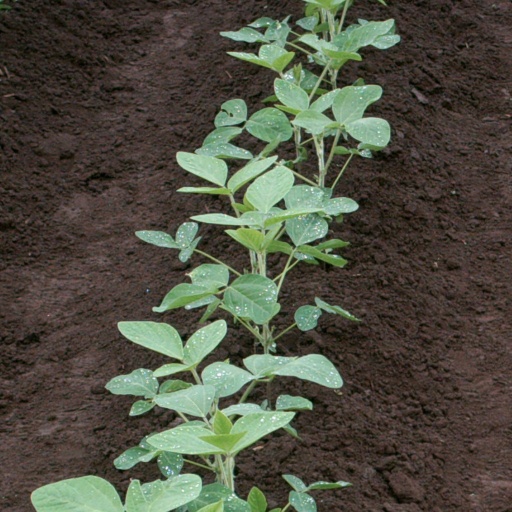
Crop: soybean